Alex Rif

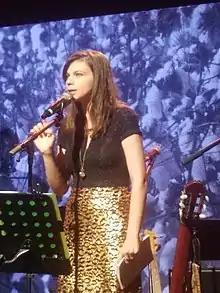
Alex Riff in 2019

Alex Rif (born 1986) is an Israeli poet, cultural-social entrepreneur and community organizer whose works are published in the Hebrew language.